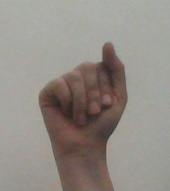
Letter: saad